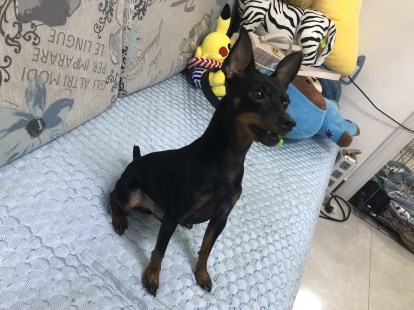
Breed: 561-n000127-miniature_pinscher